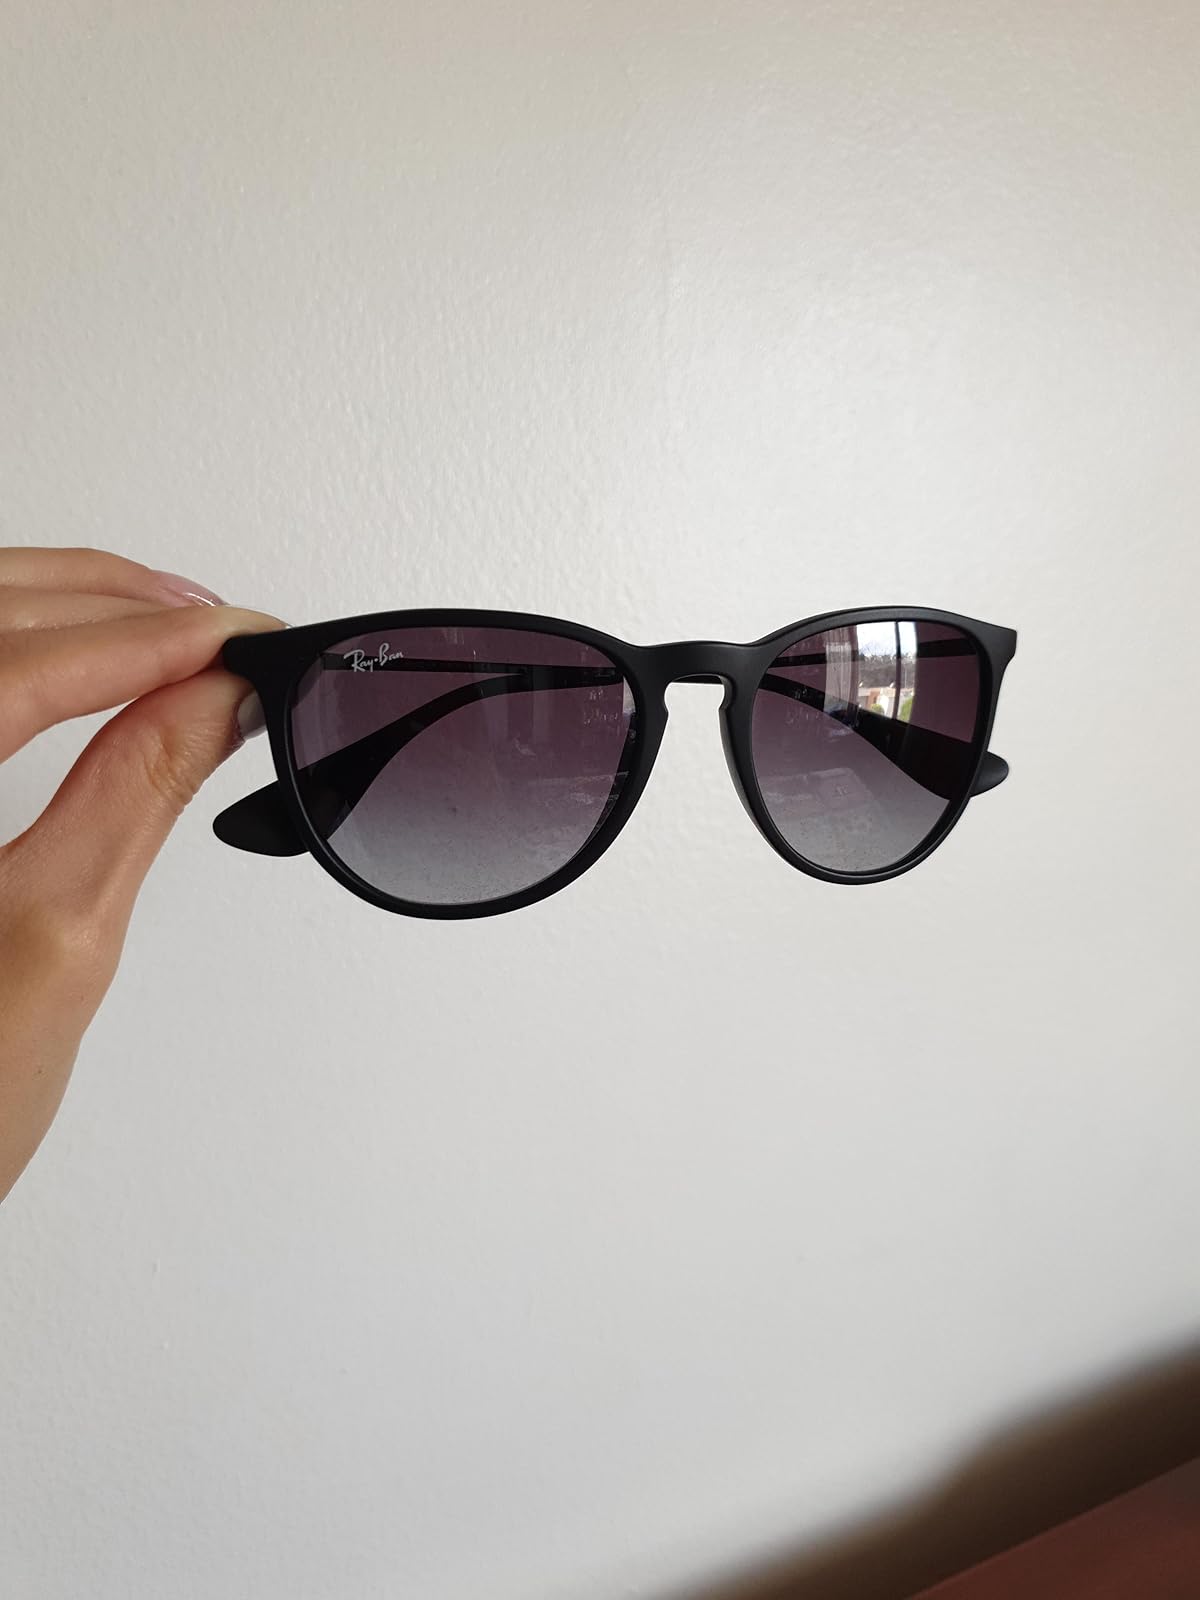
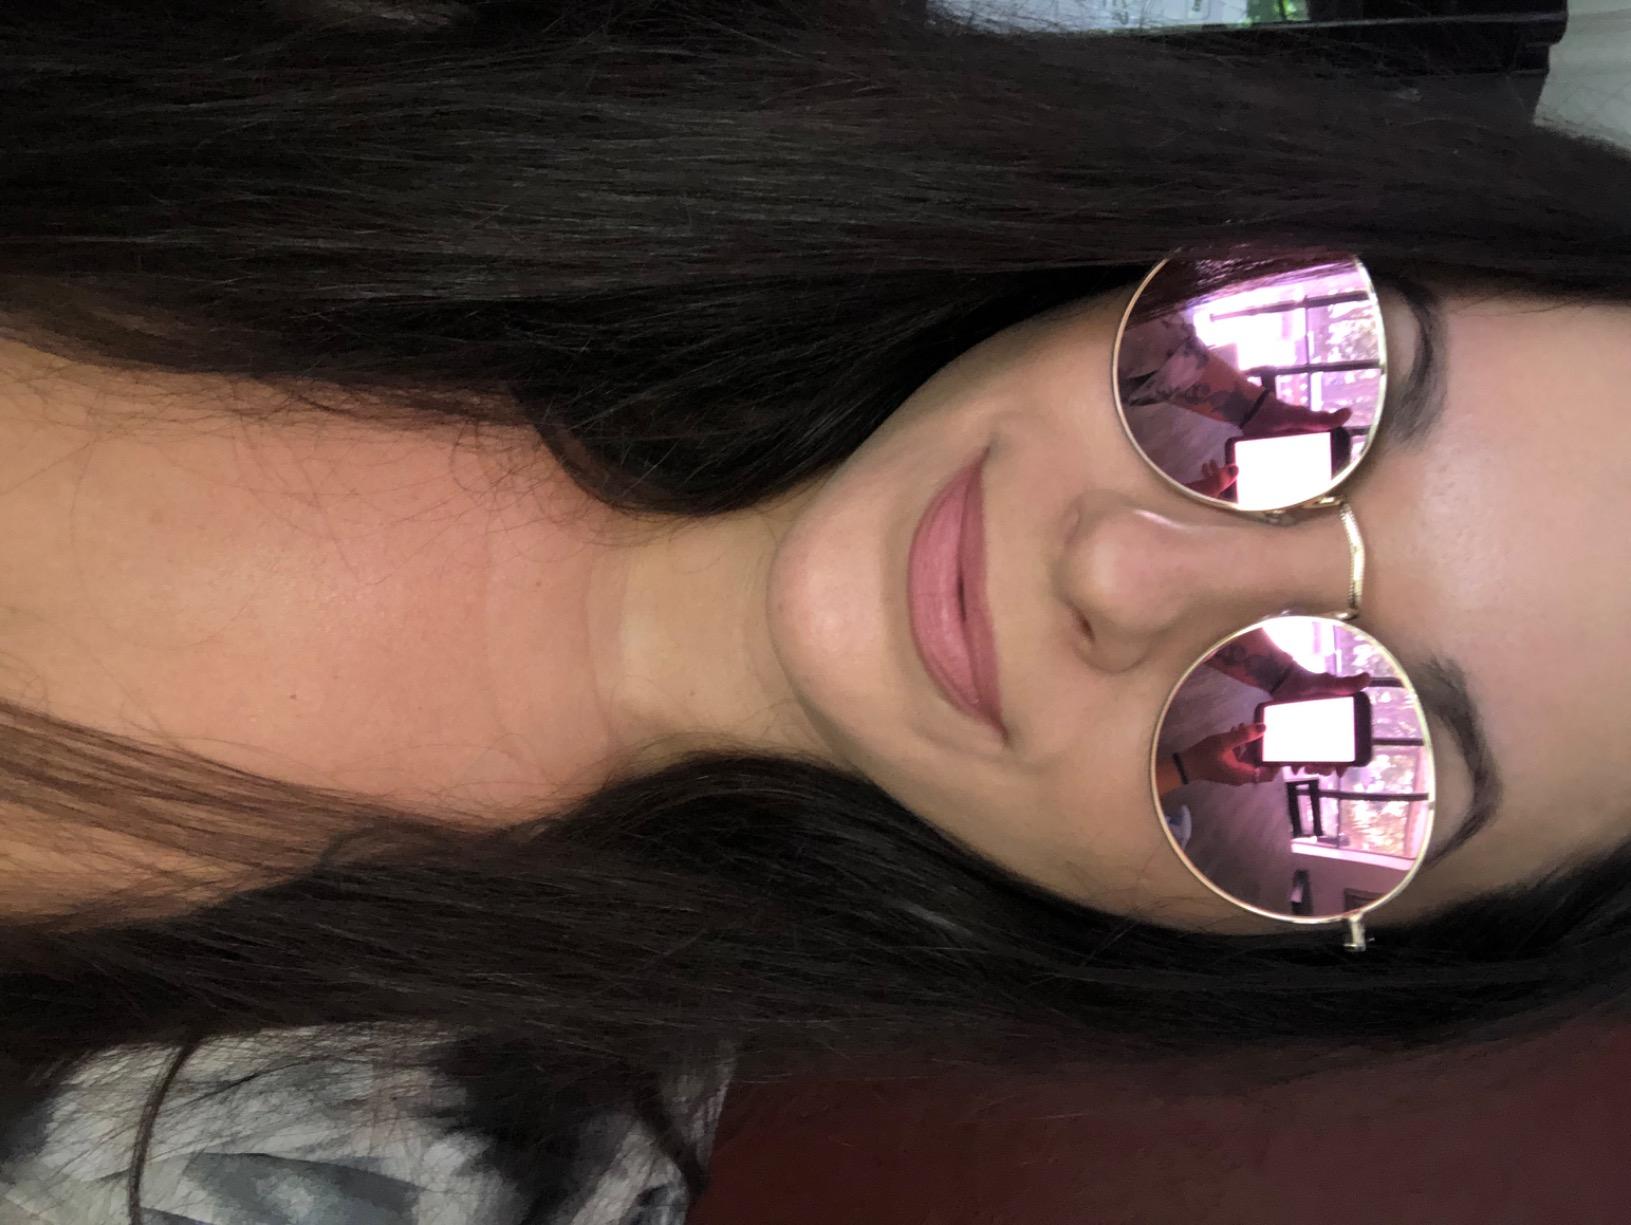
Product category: accessories_sunglasses
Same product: no